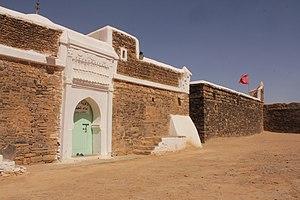
Es-Semara, Semara ou Smara est une ville du Sahara occidental sous contrôle marocain. Elle comptait 40 347 habitants en 2004. Au dernier recensement de 2014, la population de la ville s'élevait à 57 035 habitants, tandis que l'ensemble de la province compte 66 014 habitants.